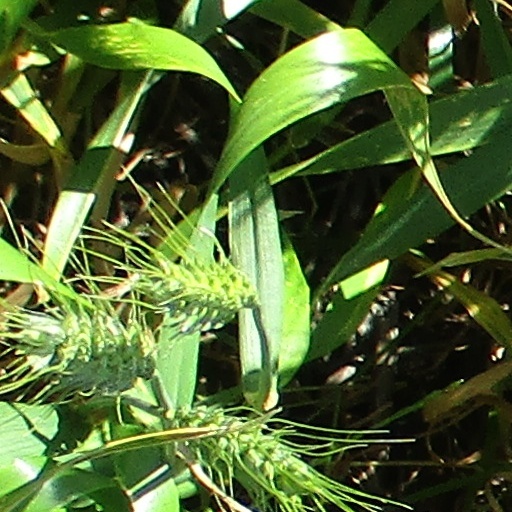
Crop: wheat